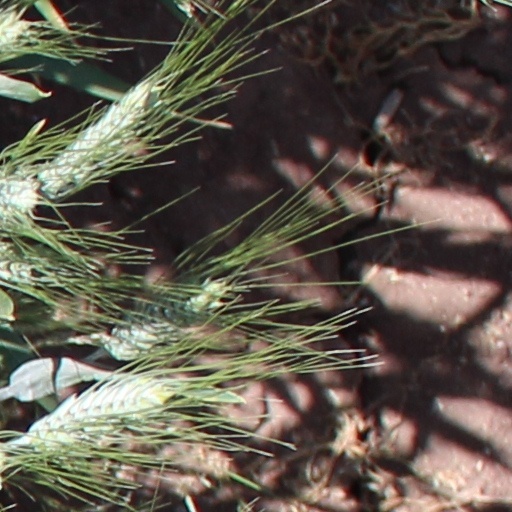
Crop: wheat